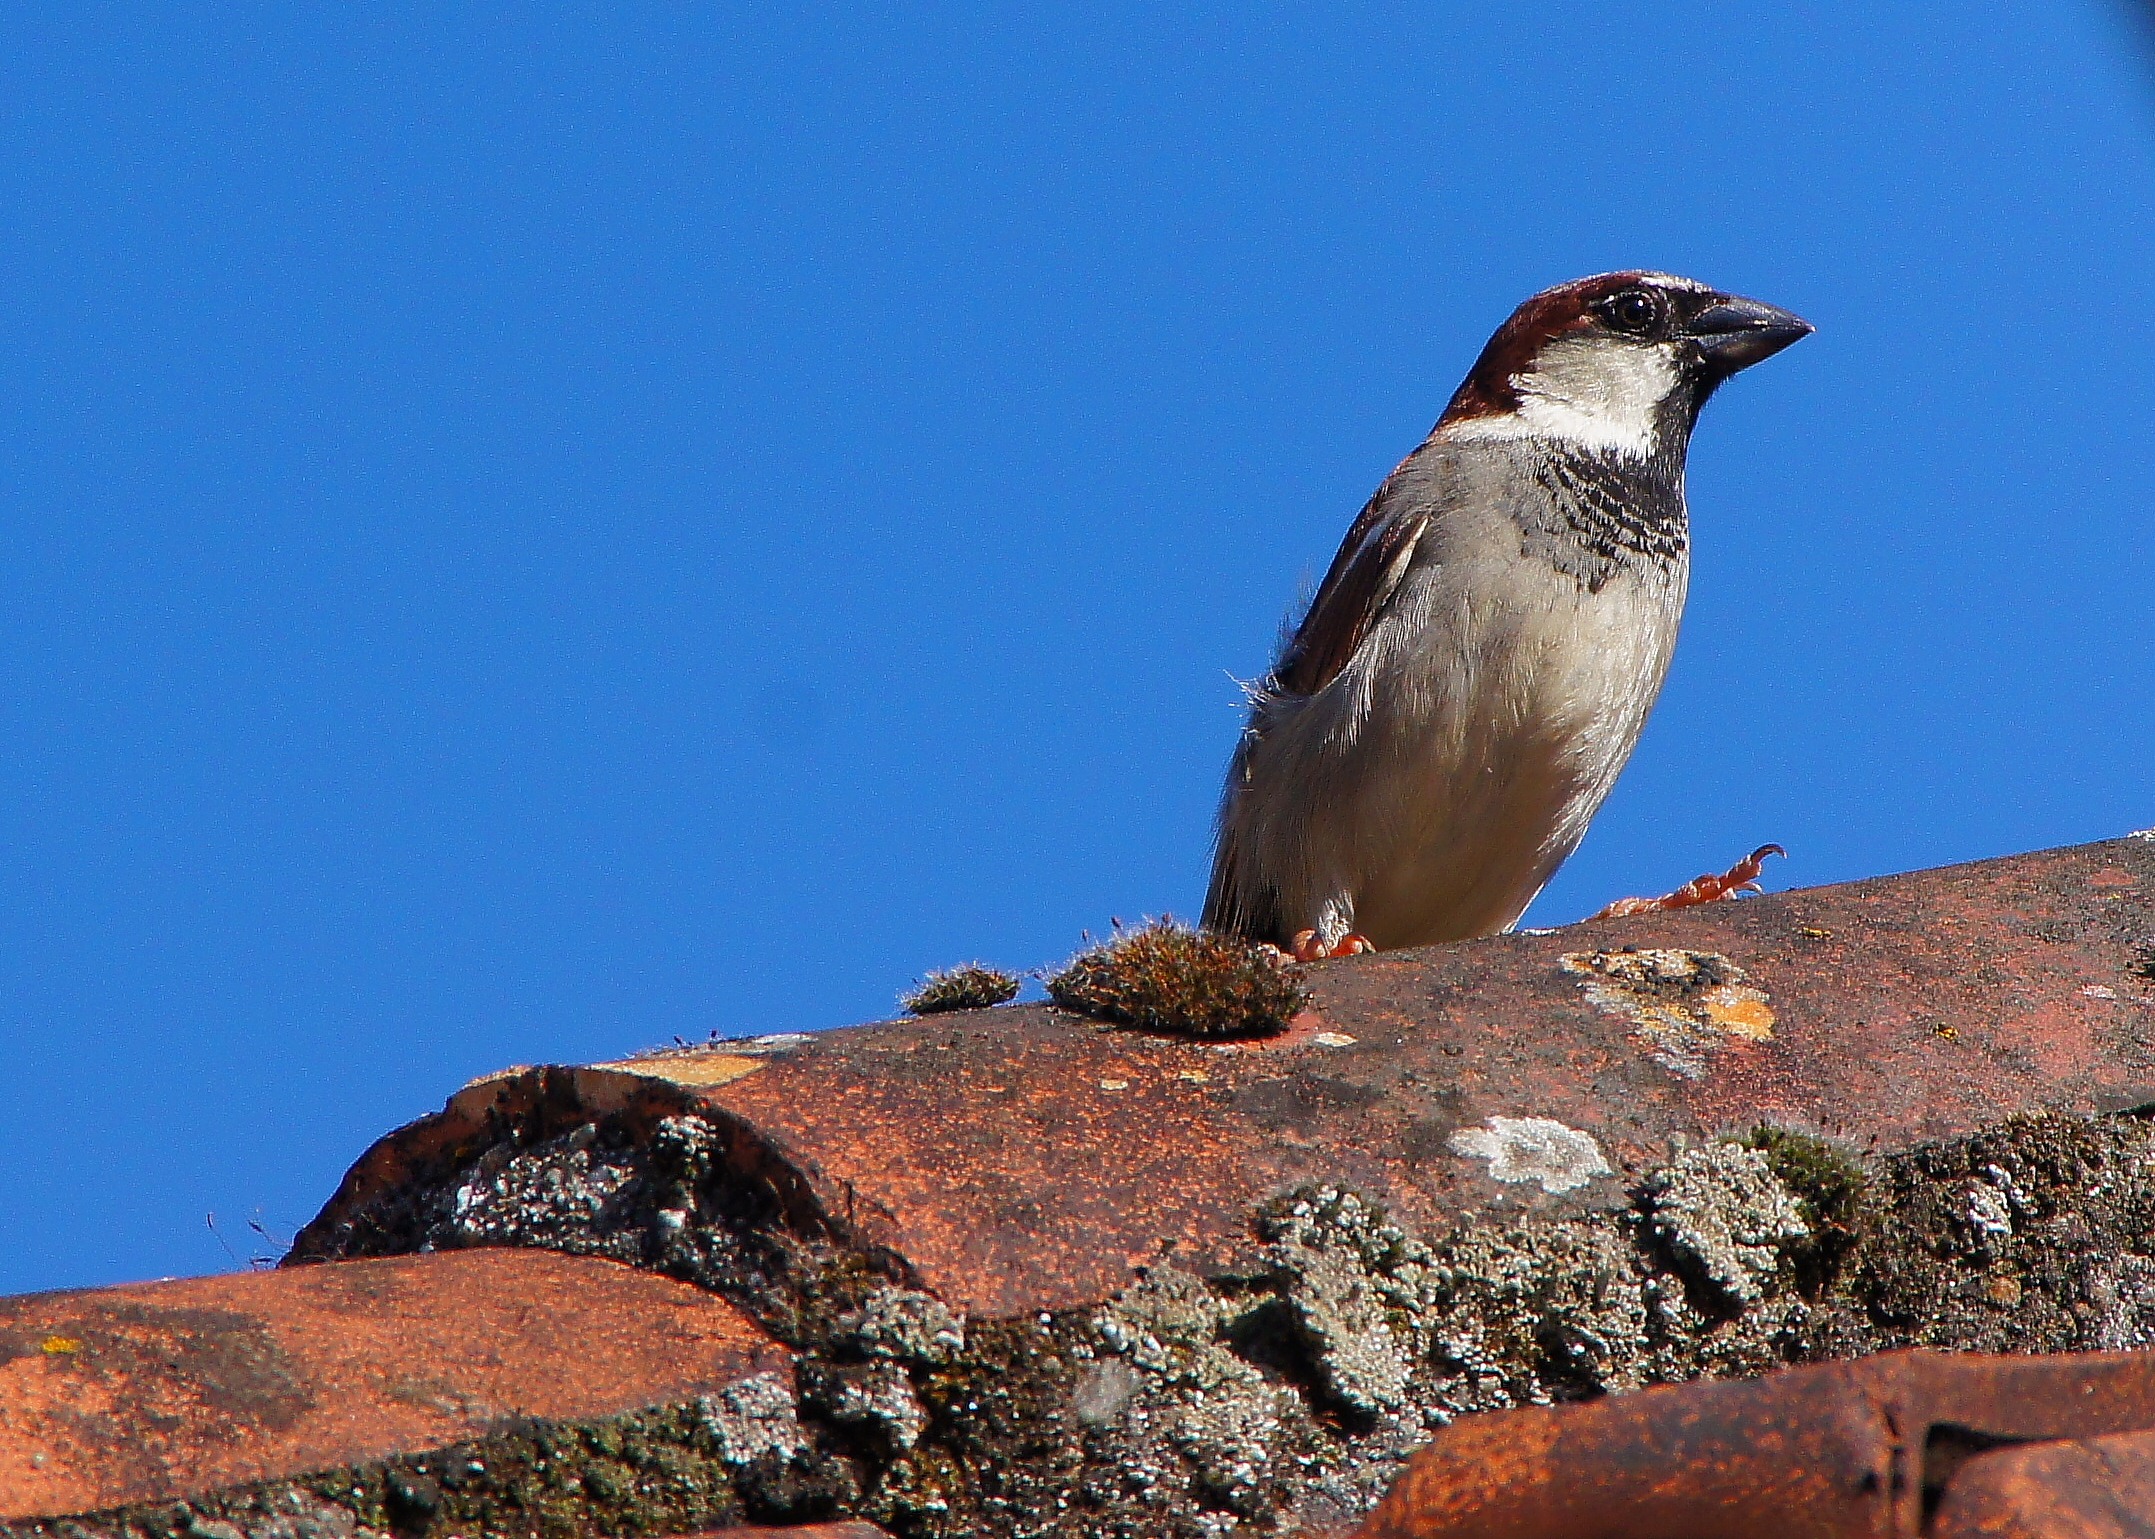
nature, bird, wildlife, beak, macro, fauna, animals, vertebrate, naturaleza, ggl1, gaby1, animales, sonydt18250, sonyslta55v, perching bird